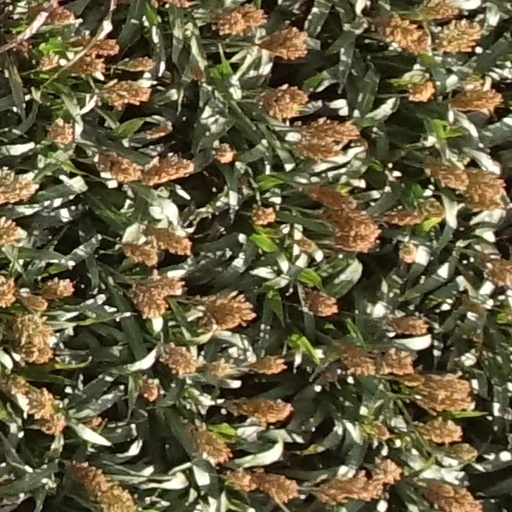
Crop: sorghum